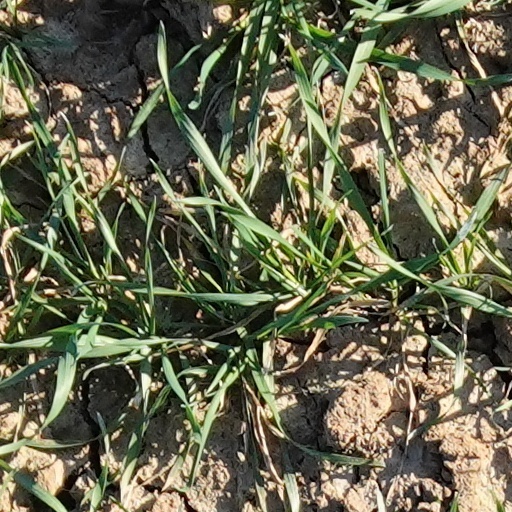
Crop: wheat